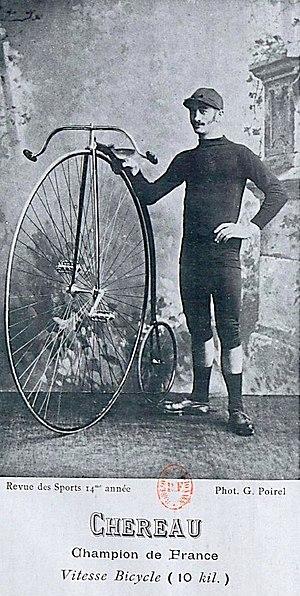
Chereau, Champion de France de vitesse bicycle en avril 1889 (sur 10 kilomètres).
Le cyclisme recouvre plusieurs notions concernant la bicyclette : il est d'abord une activité quotidienne pour beaucoup, un loisir pour d'autres, enfin un sport proposant des courses selon plusieurs disciplines : l'école de cyclisme, le cyclisme sur route, le cyclisme sur piste, le cyclo-cross, le vélo tout terrain, le BMX, le cyclisme en salle et le polo-vélo. Le sport cycliste est réglementé au niveau mondial par l'Union cycliste internationale.